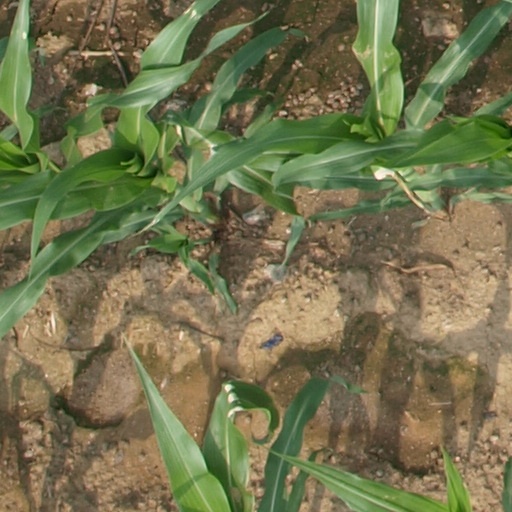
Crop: maize; corn